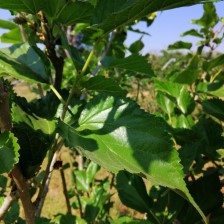
Variety: Buriram60